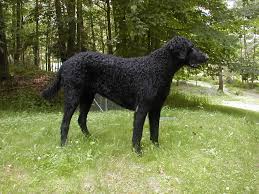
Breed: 202-n000028-curly_coated_retriever